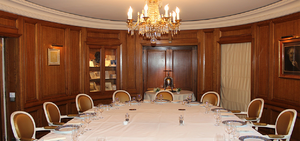
Prix de litterature Goncourt au drouant par antoine westermann à paris
Drouant est un célèbre grand restaurant parisien fondé en 1880 par Charles Drouant. Il est situé au 16-18, place Gaillon, dans le 2ᵉ arrondissement, dans le quartier de l'Opéra Garnier. Le restaurant Drouant accueille mensuellement depuis 1914 les jurés du prix Goncourt et depuis 1926 ceux du prix Renaudot. Les cuisines du restaurant sont dirigées par le chef Émile Cotte.